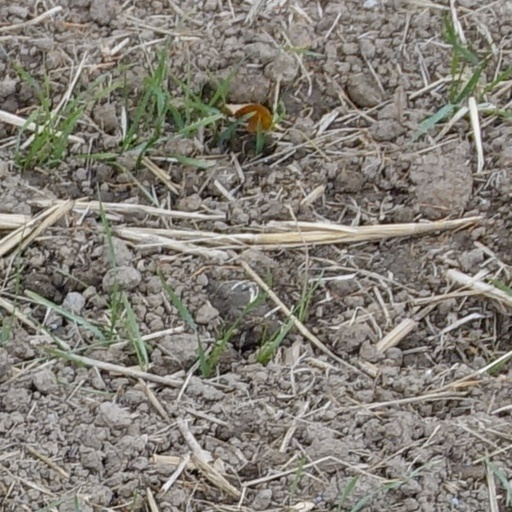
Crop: wheat